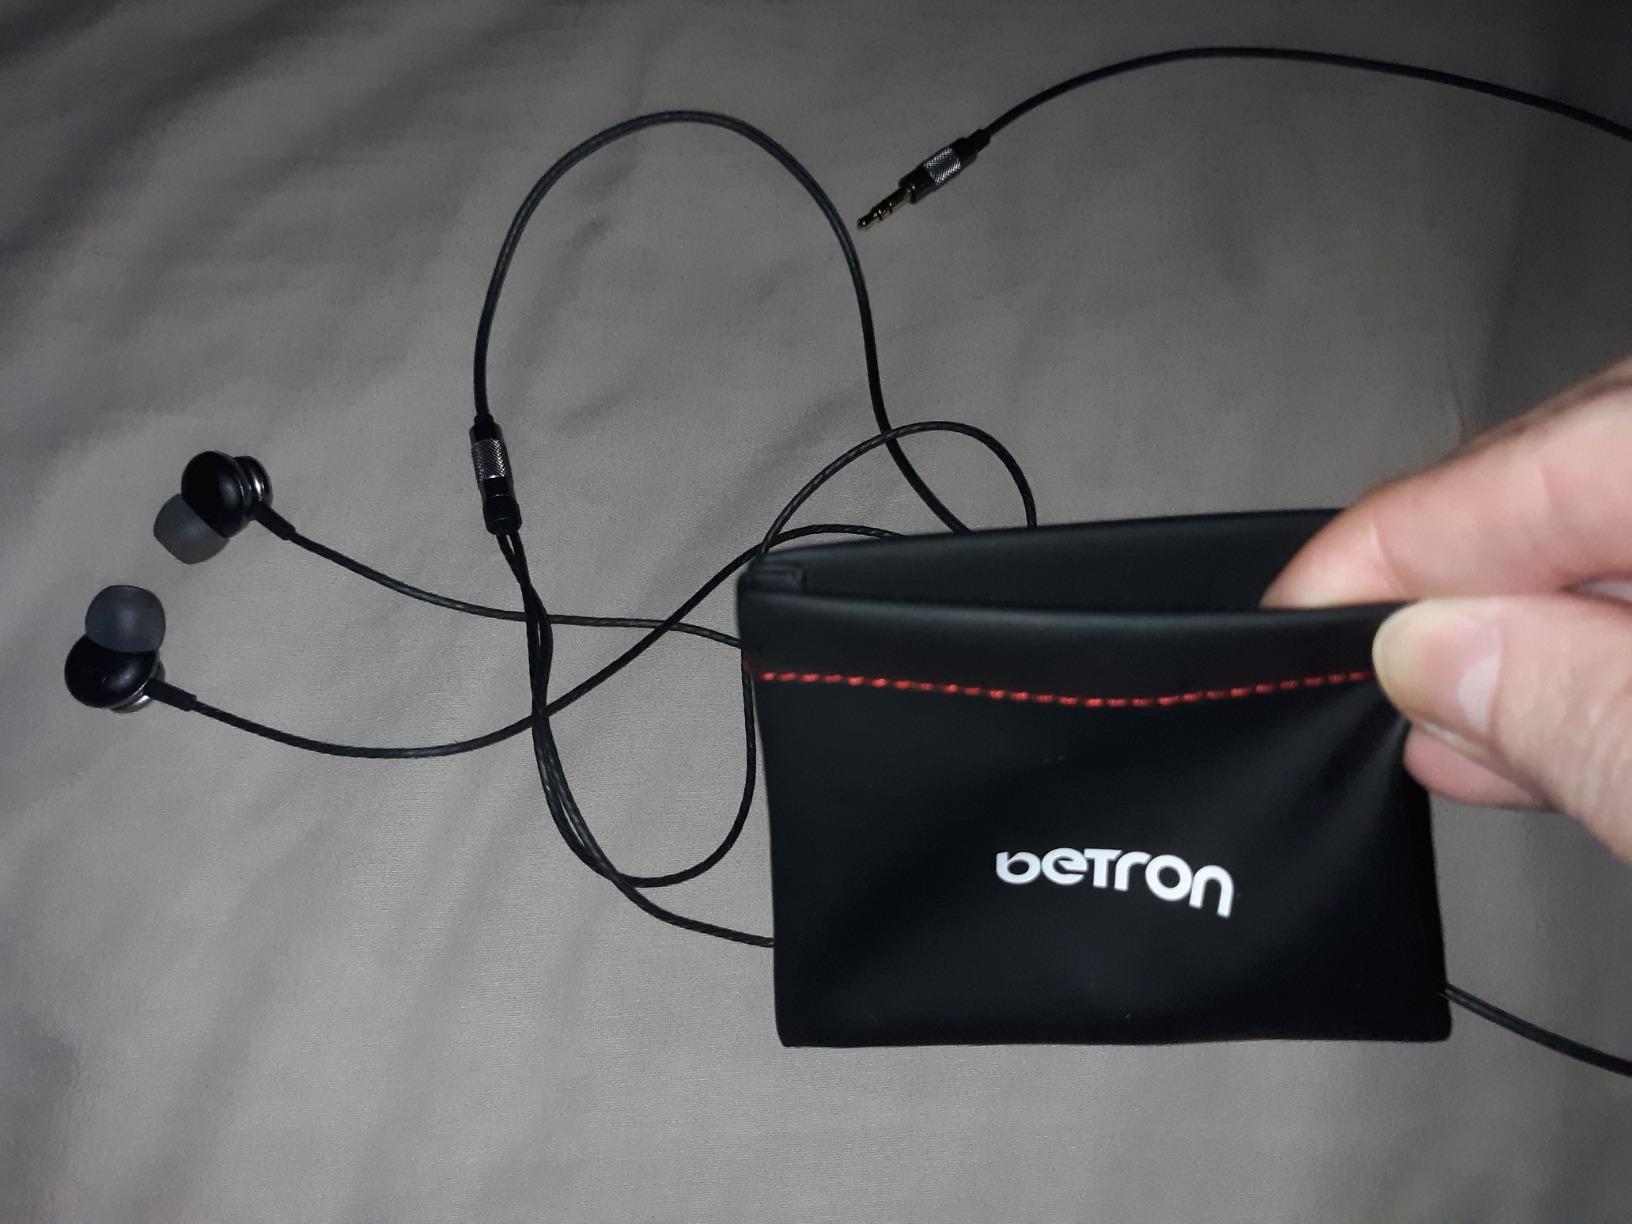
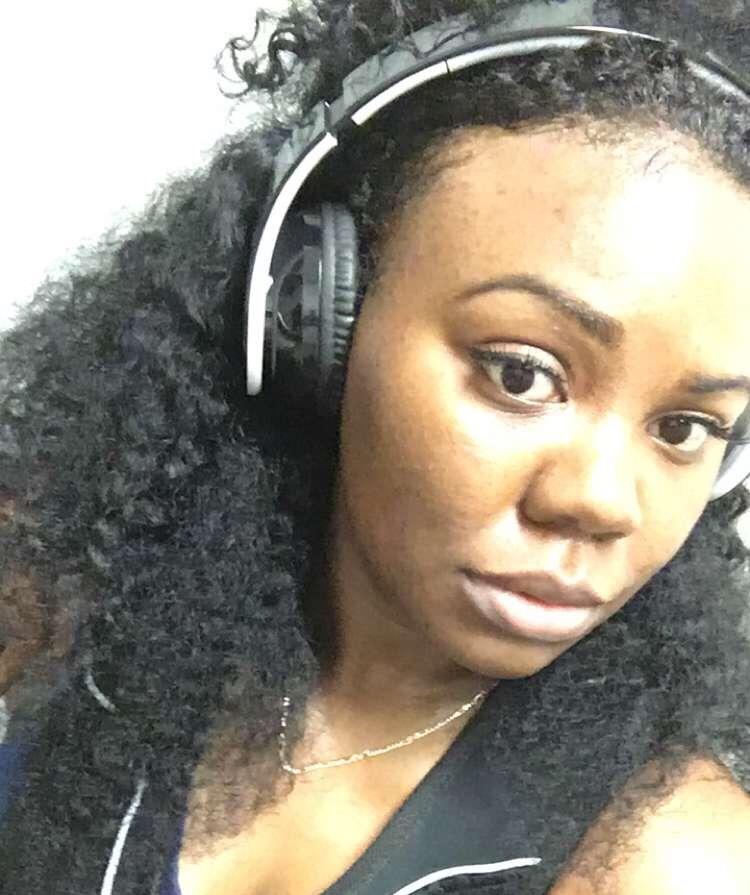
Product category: headphones
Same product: no